2022–23 Arsenal F.C. season

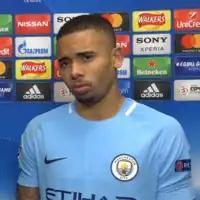
Jesus with Manchester City in 2018

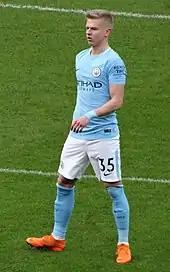
Zinchenko playing for Manchester City in 2018

In July 2022, the Gunners announced two signings of notable players from fellow Premier League side Manchester City, where Arteta spent three years and a half at as an assistant coach to Pep Guardiola before returning to Arsenal as head coach. On 4 July, 25-year-old Brazilian striker Gabriel Jesus joined Arsenal on a long-term contract, and was assigned the number 9 shirt. With the ability to play in several attacking positions, he is one of the leading strikers in the Premier League during his six seasons in Manchester City. On 22 July, 25-year-old Ukrainian left-sided player and Arsenal supporter Oleksandr Zinchenko, who is comfortable operating in midfield and defence, joined the club on a long-term contract, and would wear the number 35 shirt. Gabriel Jesus and Zinchenko had both won four Premier League titles, the FA Cup and a number of EFL Cups as Manchester City players. Manager Arteta believed that Gabriel Jesus and Zinchenko would help bring a winning mentality to the young squad.